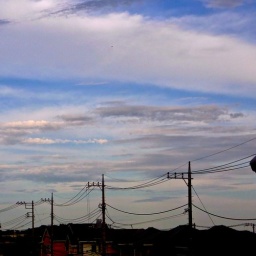
Today, it was a short-lived blue sky between the rainy season in Japan. It was very bright.